Mary Immaculate School for Native Americans

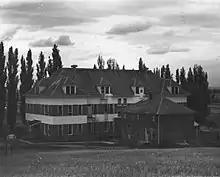
The historic Mary Immaculate School for Native Americans in De Smet, Idaho. The building was burned in 2011.

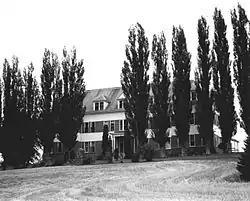

The Mary Immaculate School for Native Americans was constructed in June 1908 for educating children of the Coeur d’Alene tribe in the Sacred Heart Mission in Desmet, Idaho. The school was run by the Catholic nuns of the mission as an Indian boarding school to educate and civilize its pupils. It was eventually closed as a school in 1974 and the title of the building was transferred from the Sisters of Charity of Providence to the Coeur d’Alene tribe. It was used as the location for the tribe's education department, the cutting and sewing industry, and a historical interpretive center. The building was added to the National Historic Register in 1975. In 2011 the building was destroyed in a fire while being used for storage and telecommunications.